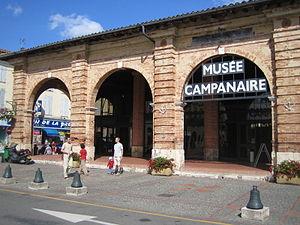
Halle de L'Isle-Jourdain (Gers, France).
L'Isle-Jourdain est une commune française située dans le département du Gers, en région Occitanie.
La halle de L’Isle-Jourdain est un édifice de la commune de L’Isle-Jourdain destiné initialement au marché aux grains, situé sur la place de l’Hôtel de ville, à côté de l’hôtel de ville. Construite de 1817 à 1819, elle abrite depuis 1994 le Musée européen d'art campanaire.
Cet article recense les monuments historiques du Gers, en France.